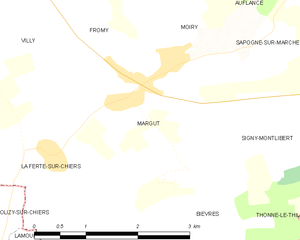
Carte des communes françaises: Margut